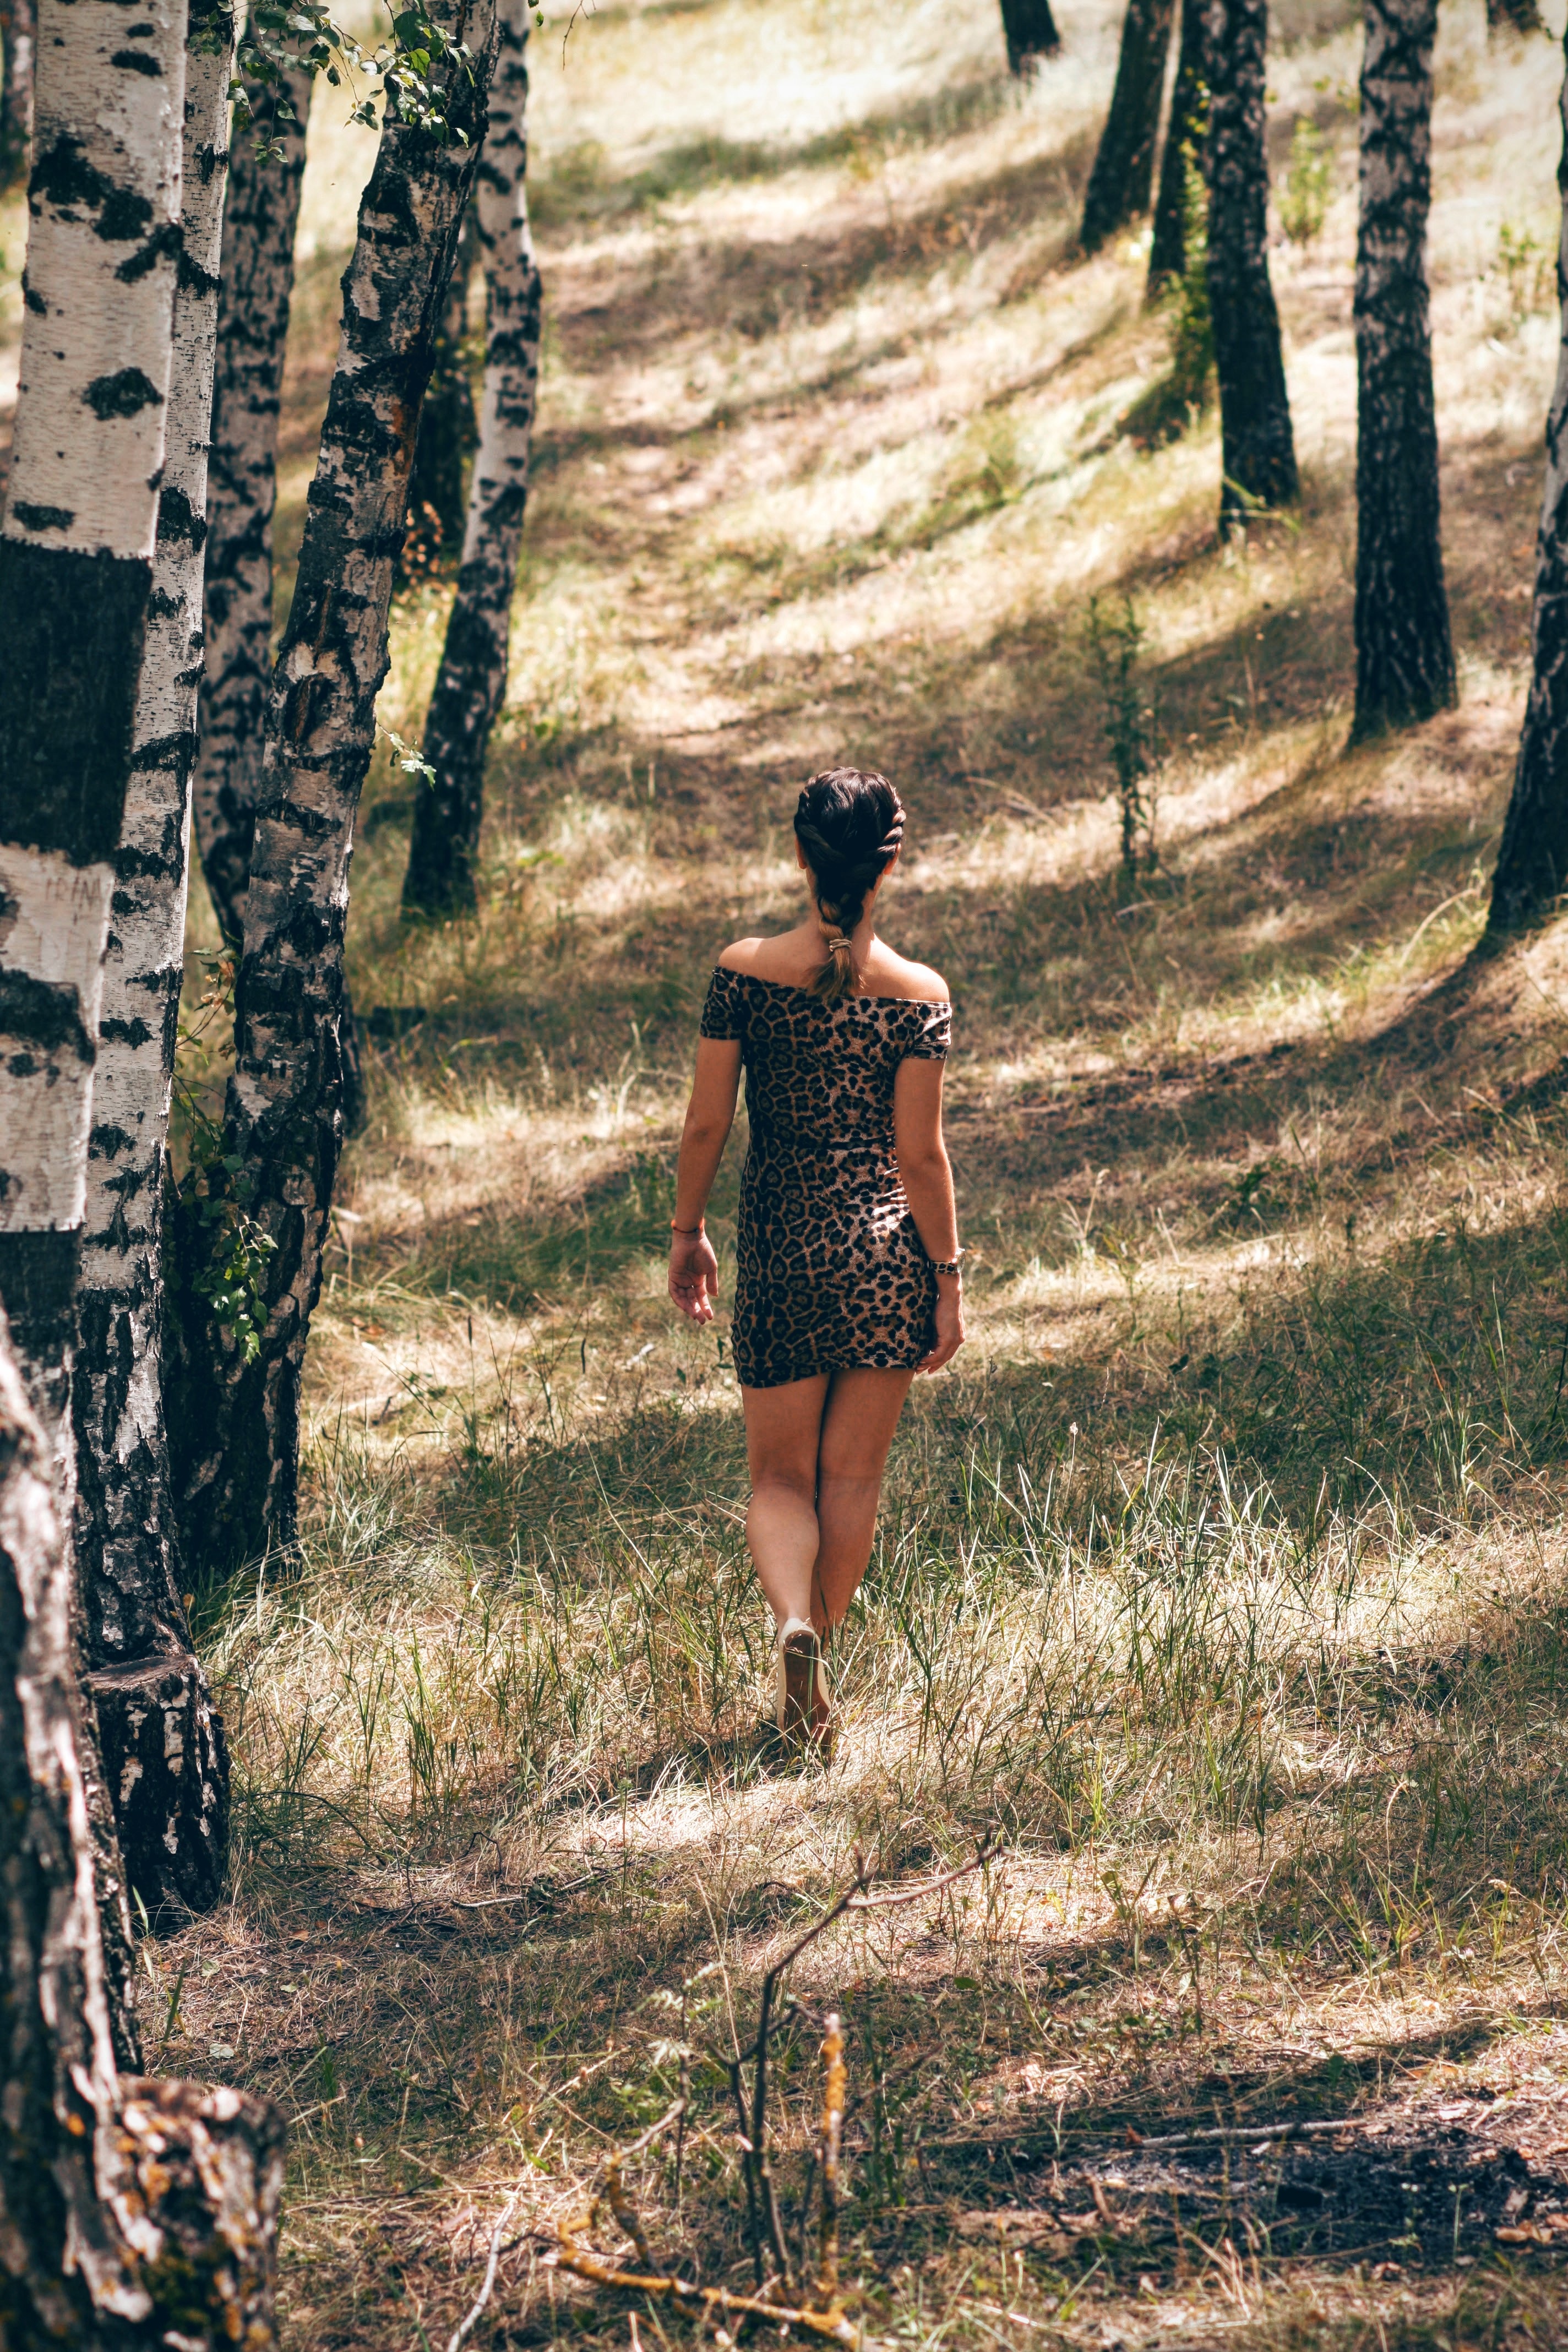
tree, forest, outdoor, walking, person, people, girl, woman, alone, female, spring, autumn, lady, lonely, season, woods, photograph, image, attractive, back view